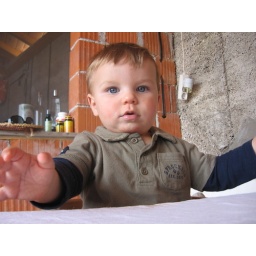
Big boy sitting by the table!